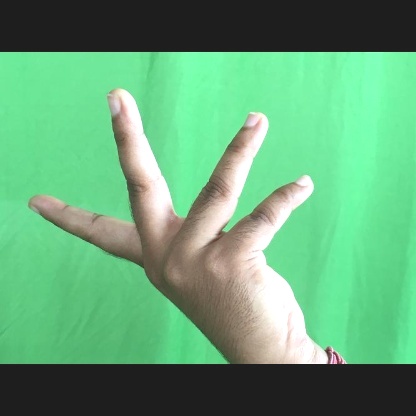
Mudra: Alapadmam